Koji Yamada

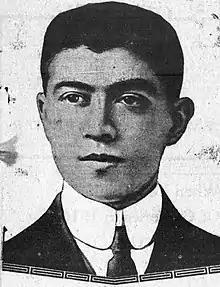
Portrait of Koji Yamada from a newspaper in 1916.

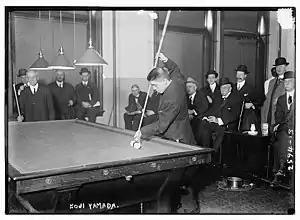
Koji Yamada in 1912 in the United States

Born in Tokyo, he moved to Berlin in 1910 at the age of 22, to study billiards, residing there for approximately two years. He is known to be in the United States in 1912, beating Ora Morningstar in a balkline tournament and in 1913, participating in the world championship and winning against players like Willie Hoppe (for the championship) and Jean Bruno, whoever is not known if he stayed directly in the United States in these two years, or if he stayed somewhere else between them.